Zach Slater and Kendall Hart

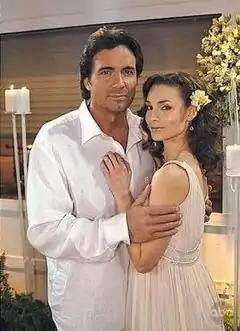
Thorsten Kaye and Alicia Minshew as Zach and Kendall

Zach Slater and Kendall Hart Slater are fictional characters and a supercouple from the American daytime drama "All My Children". Zach is portrayed by Thorsten Kaye, and Kendall is portrayed by Alicia Minshew. The couple is often referred to by the portmanteau "Zendall" (for Zach and Kendall) on Internet message boards. Originally scripted by former "All My Children" head writer Megan McTavish, the couple was never intended to be a serious romance; notable viewer response to the pairing led "All My Children" writers to reconsider and script them as true loves.